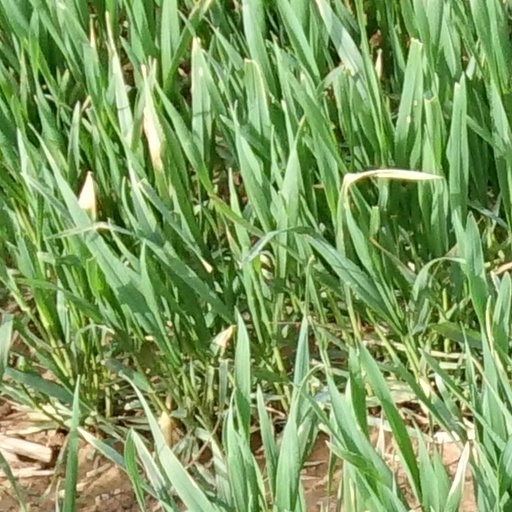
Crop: wheat